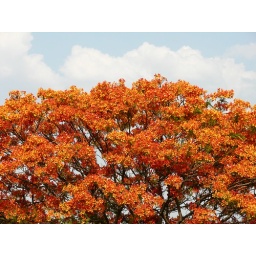
Absolutely stunning orange tree in the middle of the Australian &amp;quot;Outback&amp;quot;.